Arenys de Mar

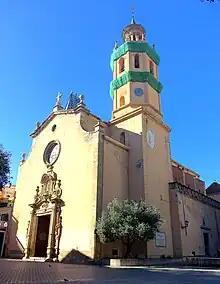
Iglesia de Santa María

Arenys is the capital of the county district. Fishing and related industries are the principal economic activity of the town. Two industrial zones are being developed under public and private promotion. Agriculture has declined, but the cultivation of fruits and vegetables is still thriving.